Daybed

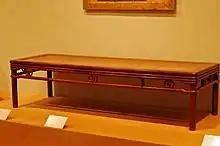
Chinese daybed from the Ming Dynasty

A daybed is an item of furniture used as a bed as well as for lounging, reclining, and seating in a common room. It may be considered a form of multifunctional furniture. Their frames can be made out of wood, metal, or a combination of wood and metal. They are a cross between a chaise longue, a couch, and a bed.